Qalansawe

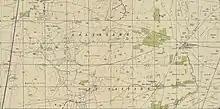
Qalansawe 1942 1:20,000

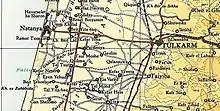
Qalansawe (Qalansuwa) 1945 1:250,000

During the 1948 Palestine war, Jewish forces had planned to attack Qalansawe but the plan was not carried out. Qalansawe came under Israeli sovereignty in May 1949 as part of the Israel-Jordan armistice agreement. Political considerations then prevented the expulsion of the villagers.